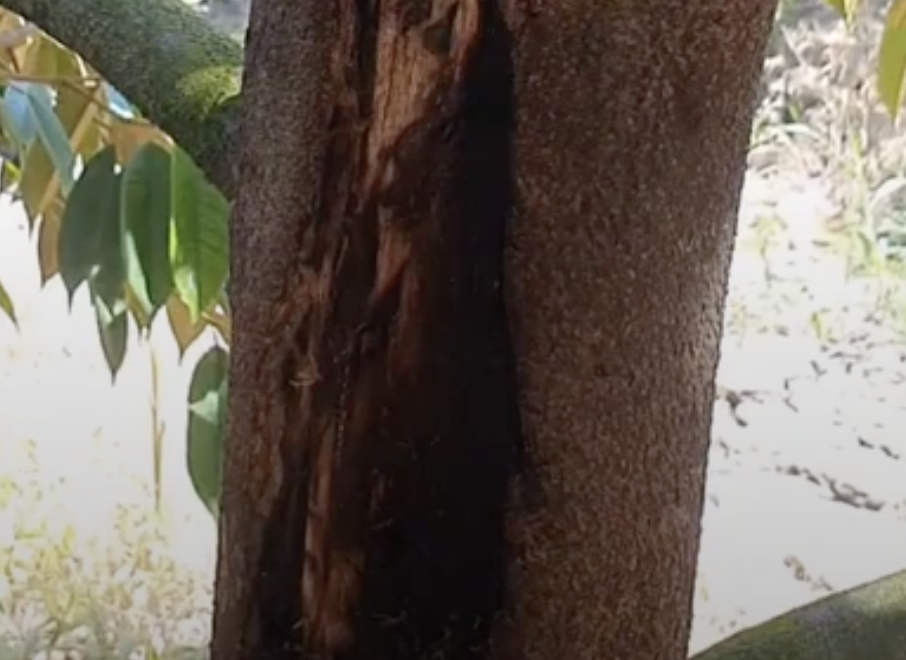
Label: stem_cracking_ gummosis